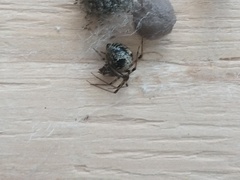
Species: Parasteatoda_tepidariorum